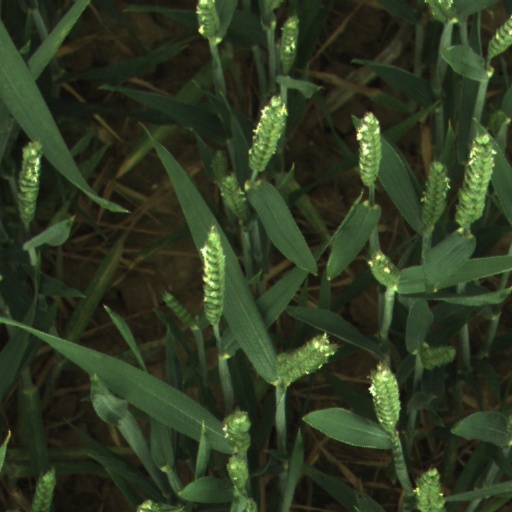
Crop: wheat